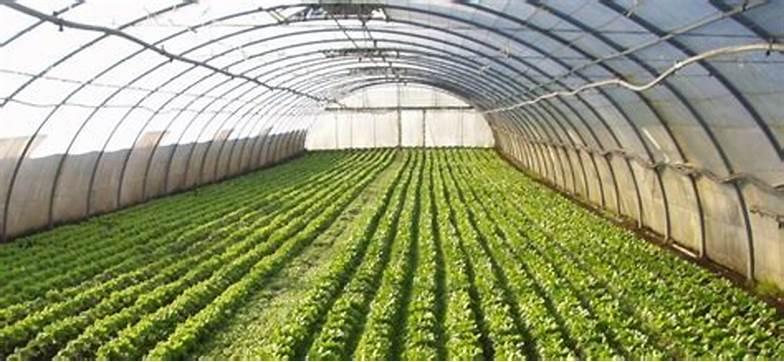
Kilimo cha kisasa, kilimo hichi ni cha kisasa, kwani mazao mengi huzalishwa yenye ubora kwa muda mchache, katika mazao haya wavu mkubwa umefunika ili kuzuia vijidudu pamoja na maambukizi ya vimelea kwa mazao.